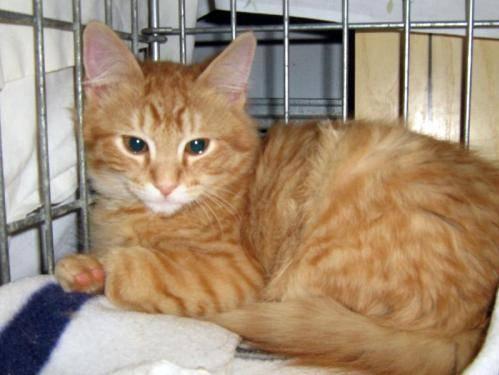
cat